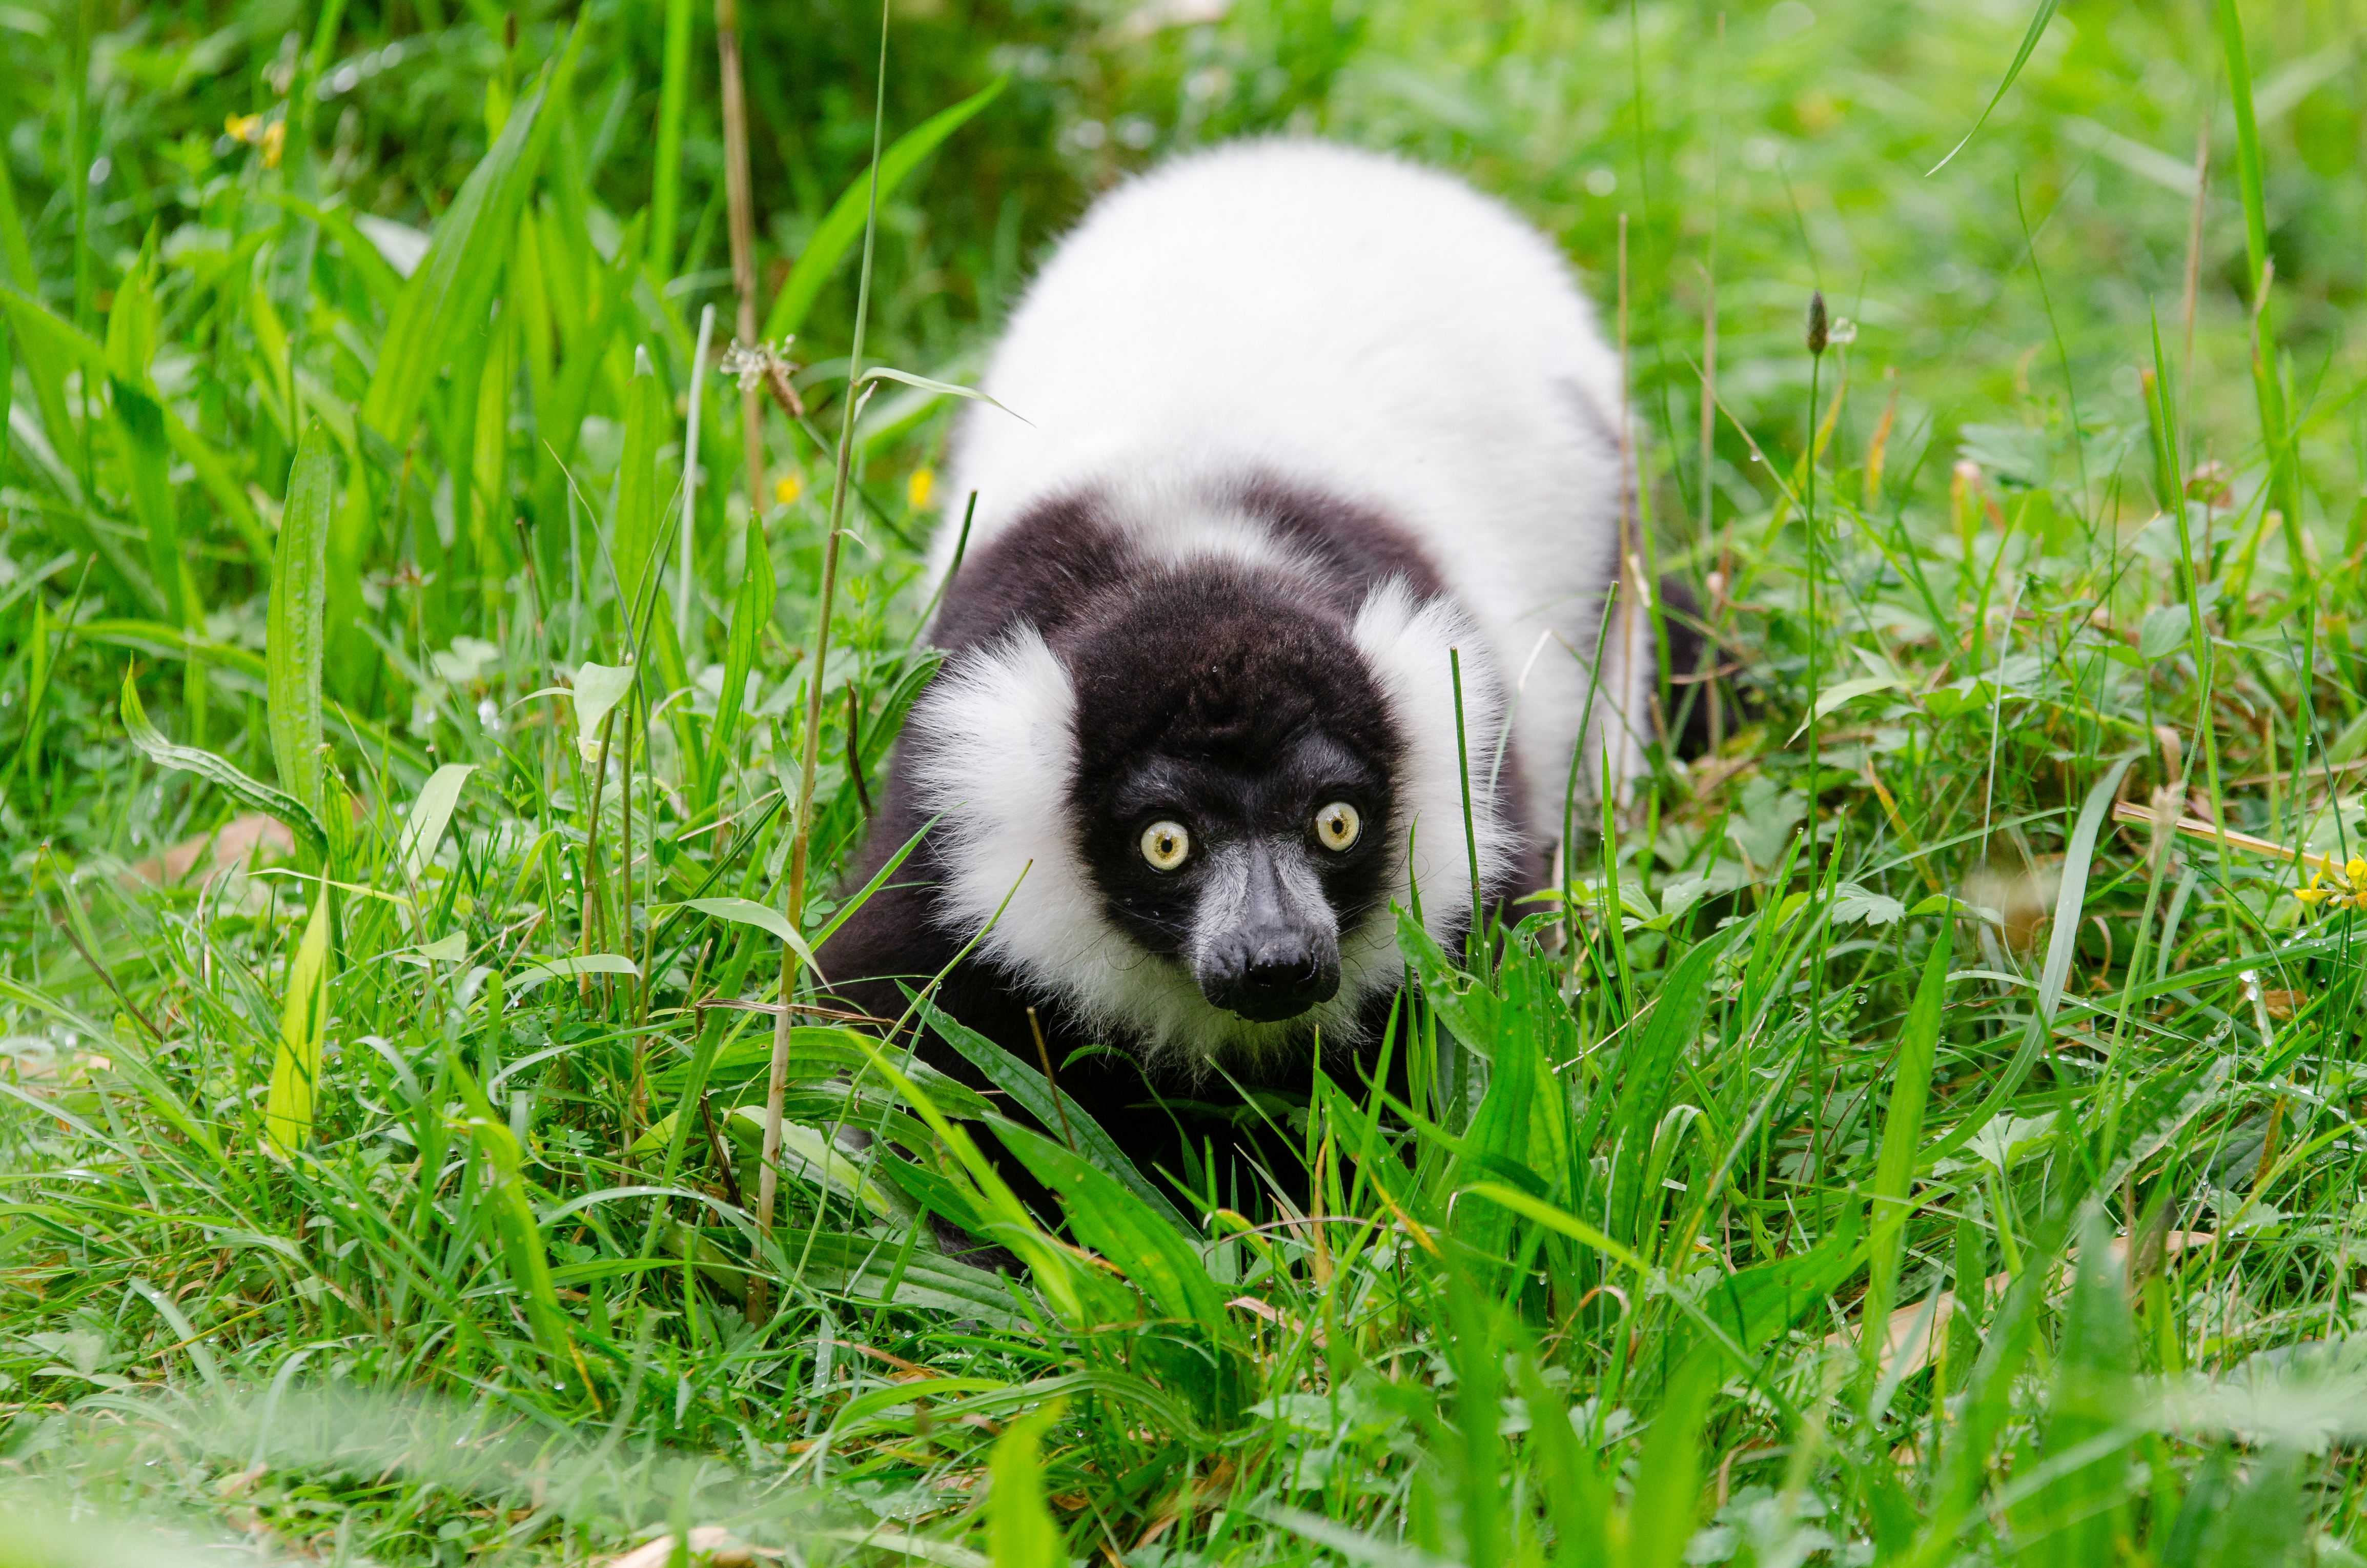
nature, grass, animal, wildlife, zoo, mammal, fauna, primate, madagascar, vertebrate, habitat, lemur, natural environment